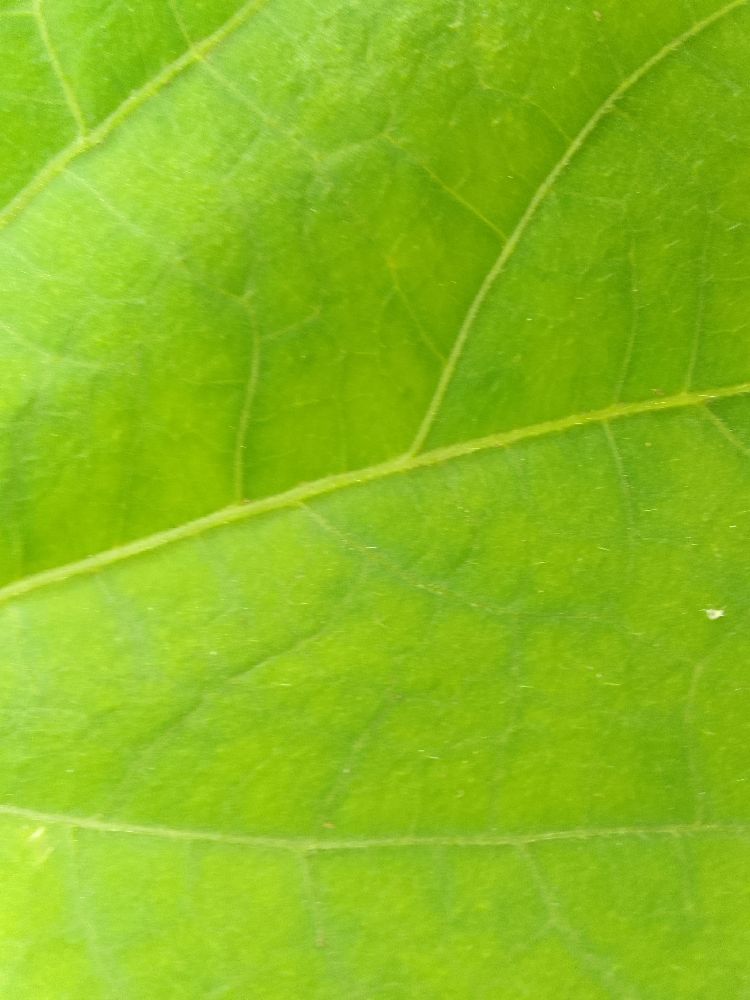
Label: healthy